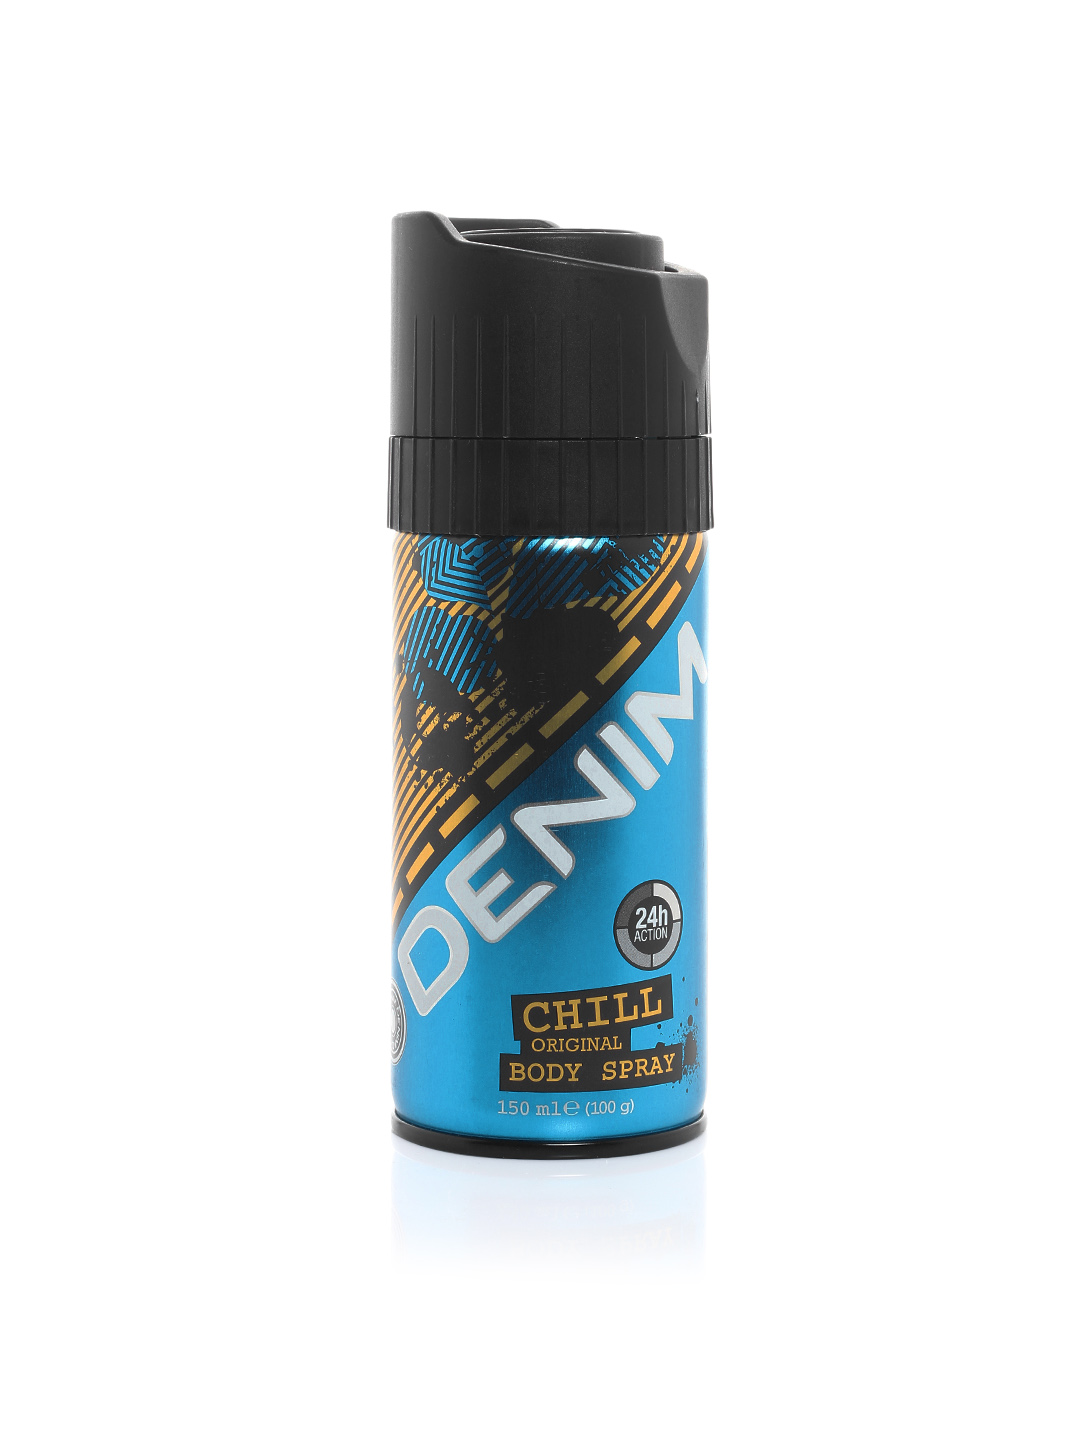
Denim Men Chill Deo
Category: Personal Care / Fragrance / Deodorant
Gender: Men
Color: Blue
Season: Spring 2017
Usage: Casual